Elysium (film)

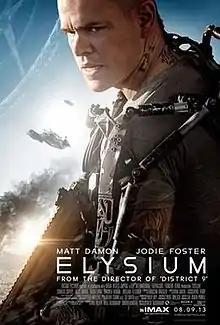
Theatrical release poster

Elysium is a 2013 American dystopian science fiction action film written, produced, and directed by Neill Blomkamp. It was Blomkamp's second directorial effort. The film stars Matt Damon and Jodie Foster alongside Sharlto Copley, Alice Braga, Diego Luna, Wagner Moura, and William Fichtner. The film takes place on both a ravaged Earth and a luxurious artificial world called Elysium. The film itself offers deliberate social commentary that explores political and sociological themes such as immigration, overpopulation, transhumanism, health care, worker exploitation, the justice system, technology, and social class issues.